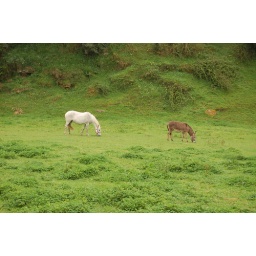
white horse and donkey in Santillana del Mare